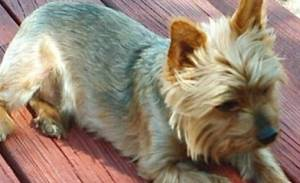
Breed: yorkshire terrier